Jetsgo

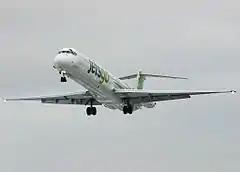
Jetsgo Airlines MD-83 landing at Toronto in January 2005

On 20 January 2005 a Jetsgo McDonnell Douglas MD-83 landing in poor weather and low visibility at Calgary International Airport, in Calgary, Alberta, veered left off runway 34 and hit a runway hold-short sign, damaging landing gear and flaps. The plane then declared a missed approach, took off and landed again. There were no casualties.